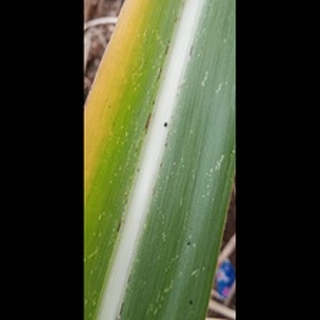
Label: sugarcane_yellow_leaf_disease